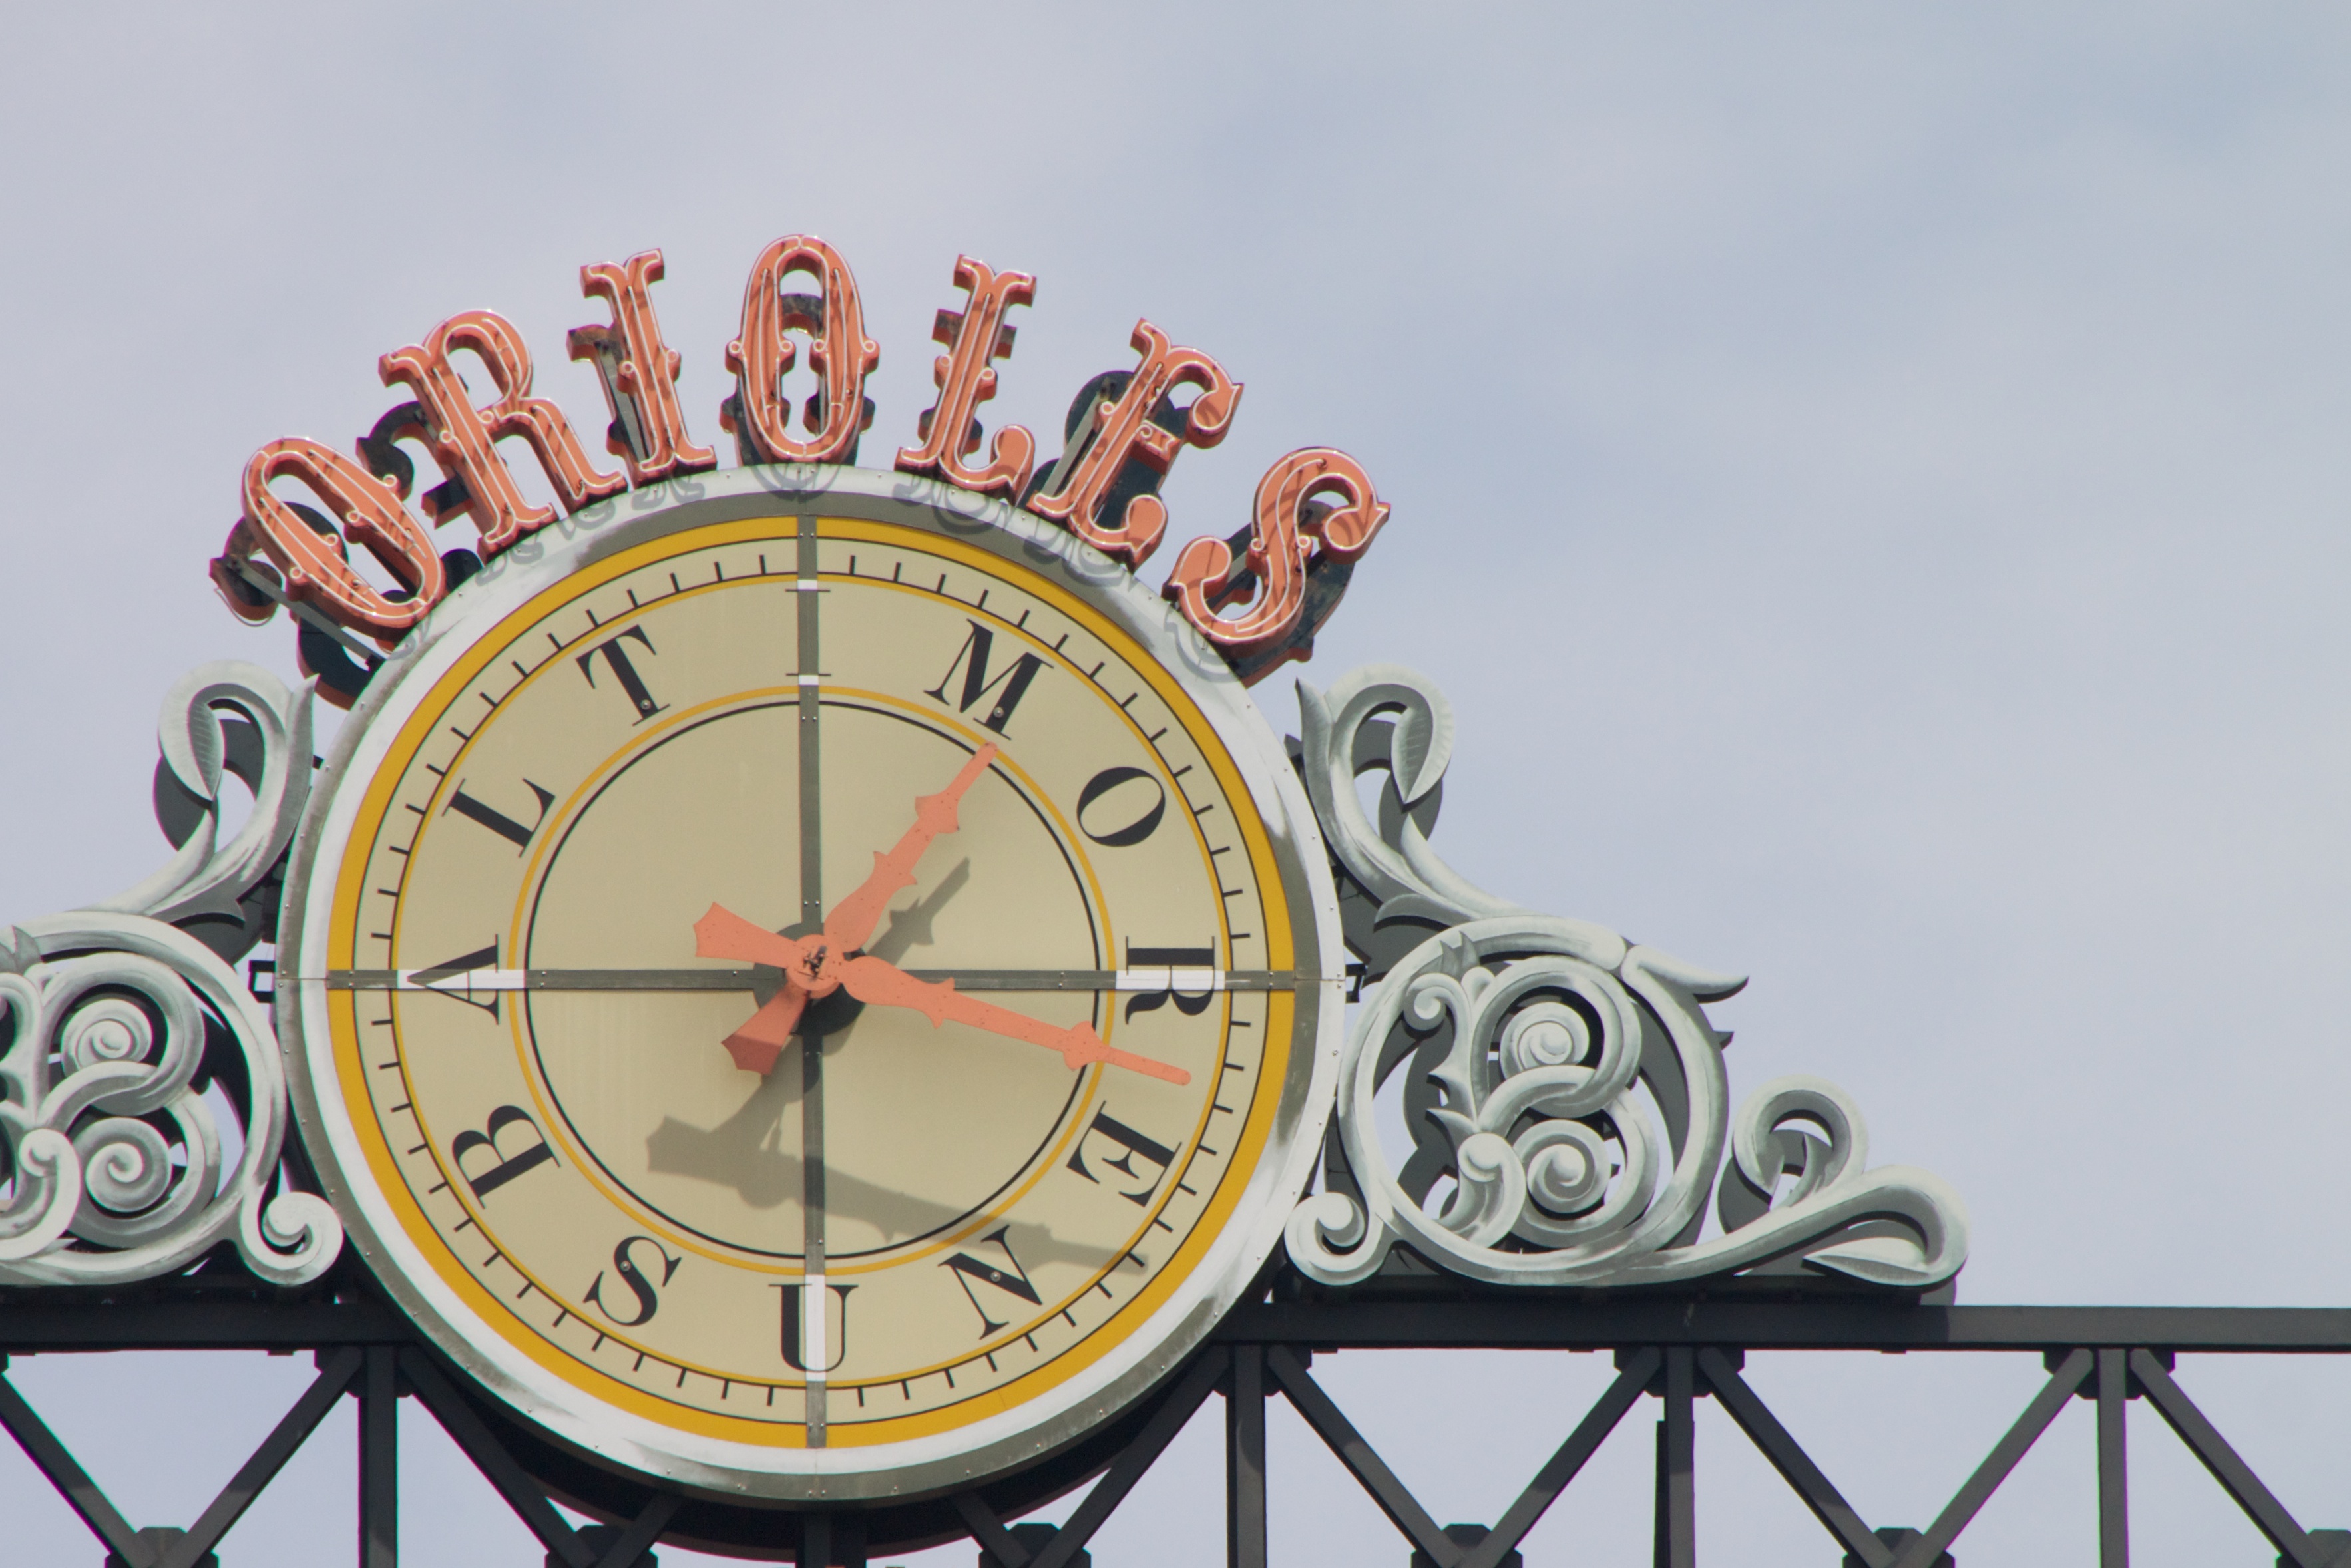
amusement park, amusement ride